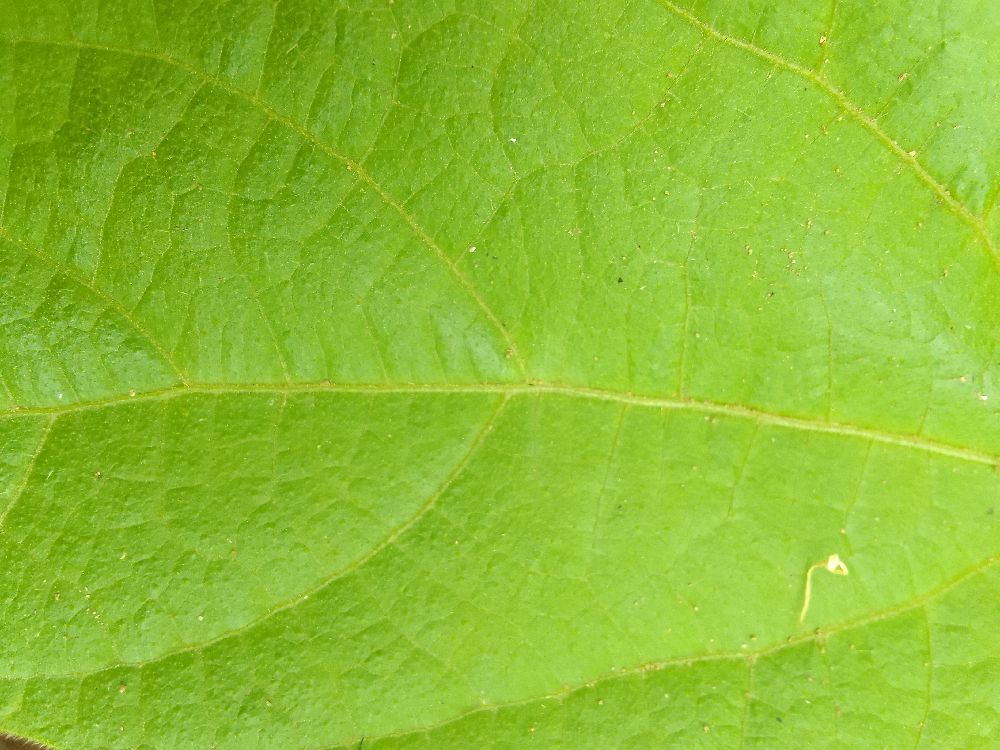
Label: healthy